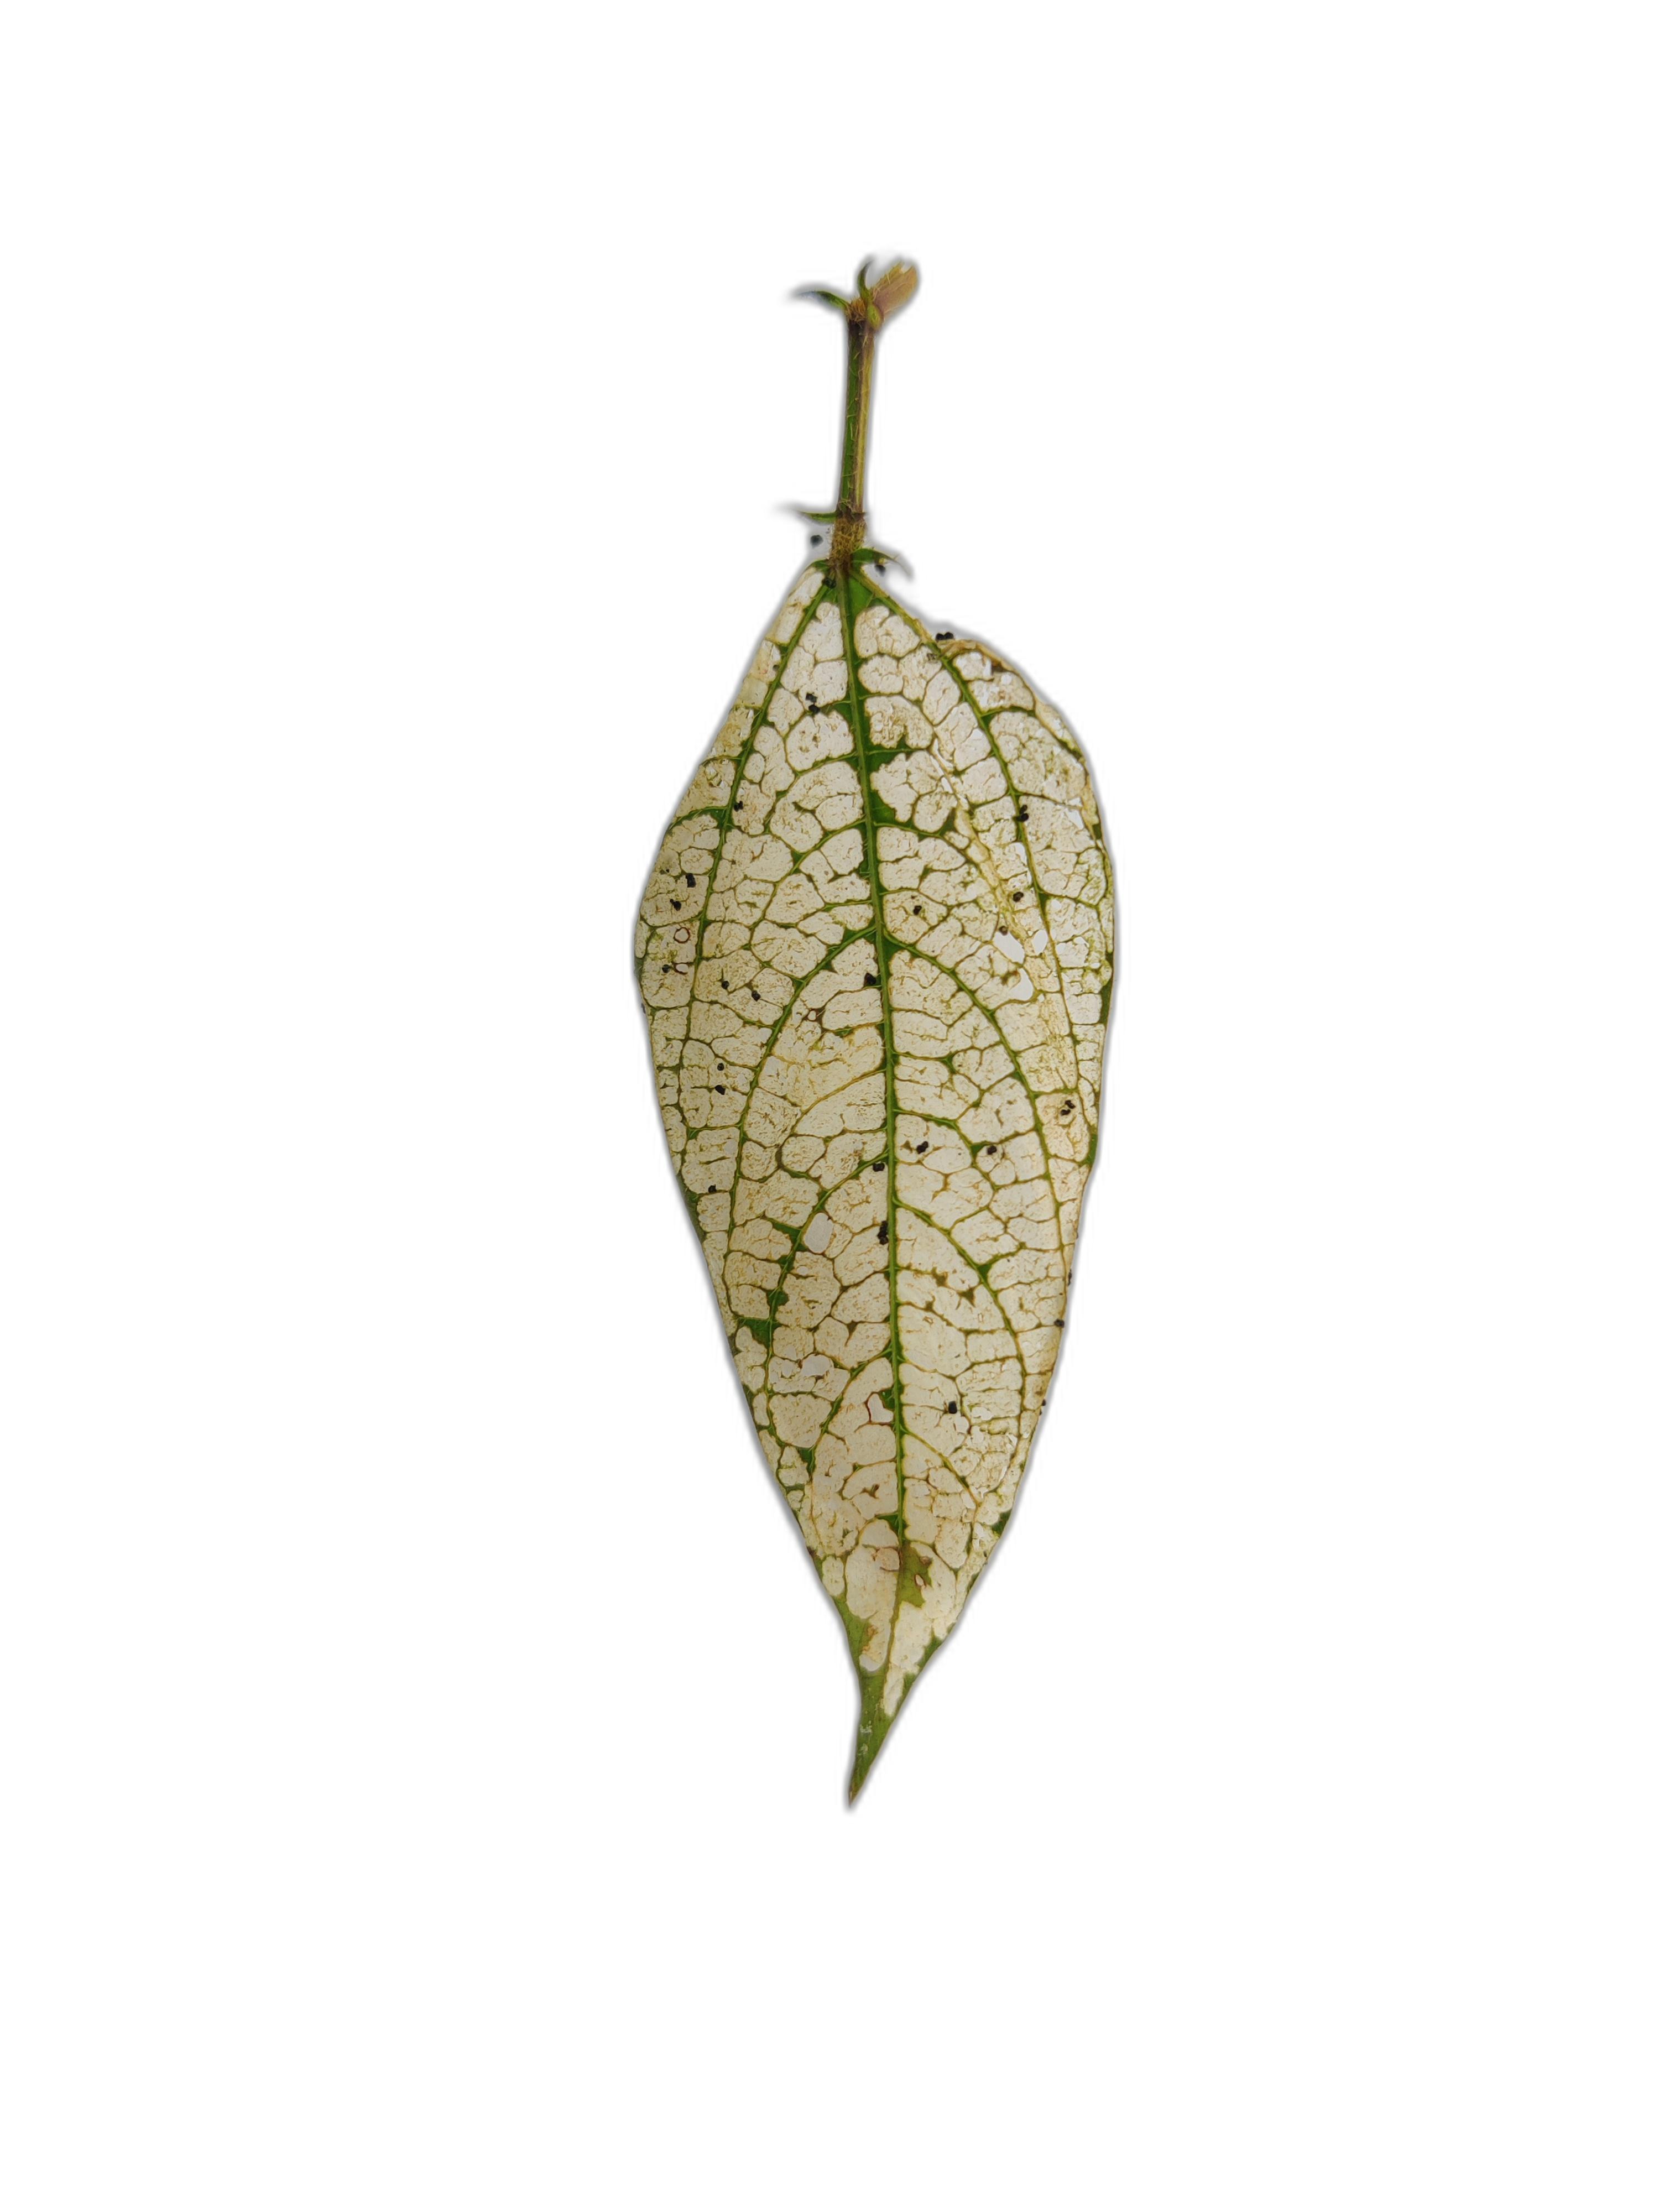
Label: Insect